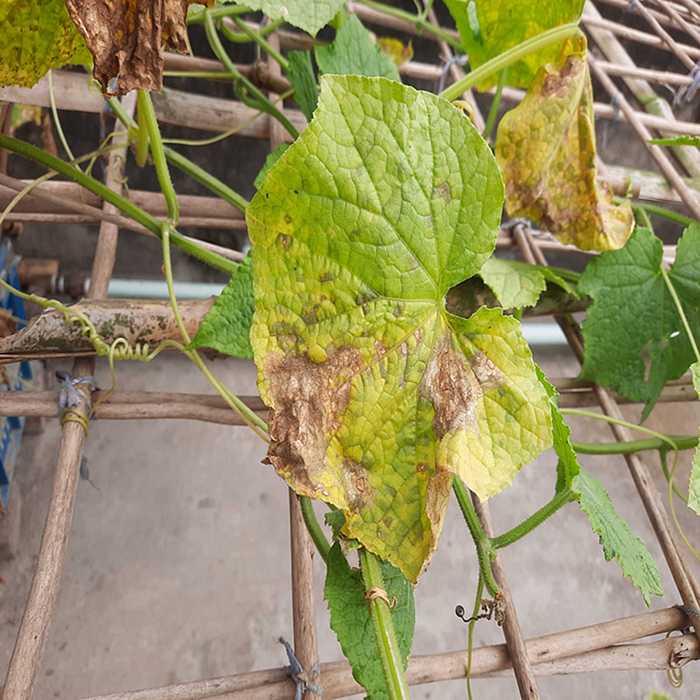
Plant: Cucumber
Label: Anthracnose lesions